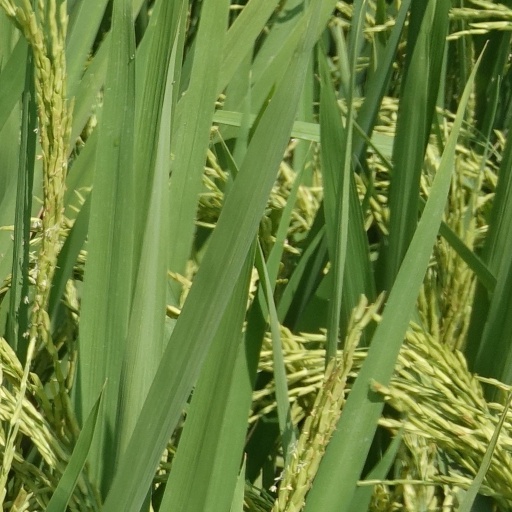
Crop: rice